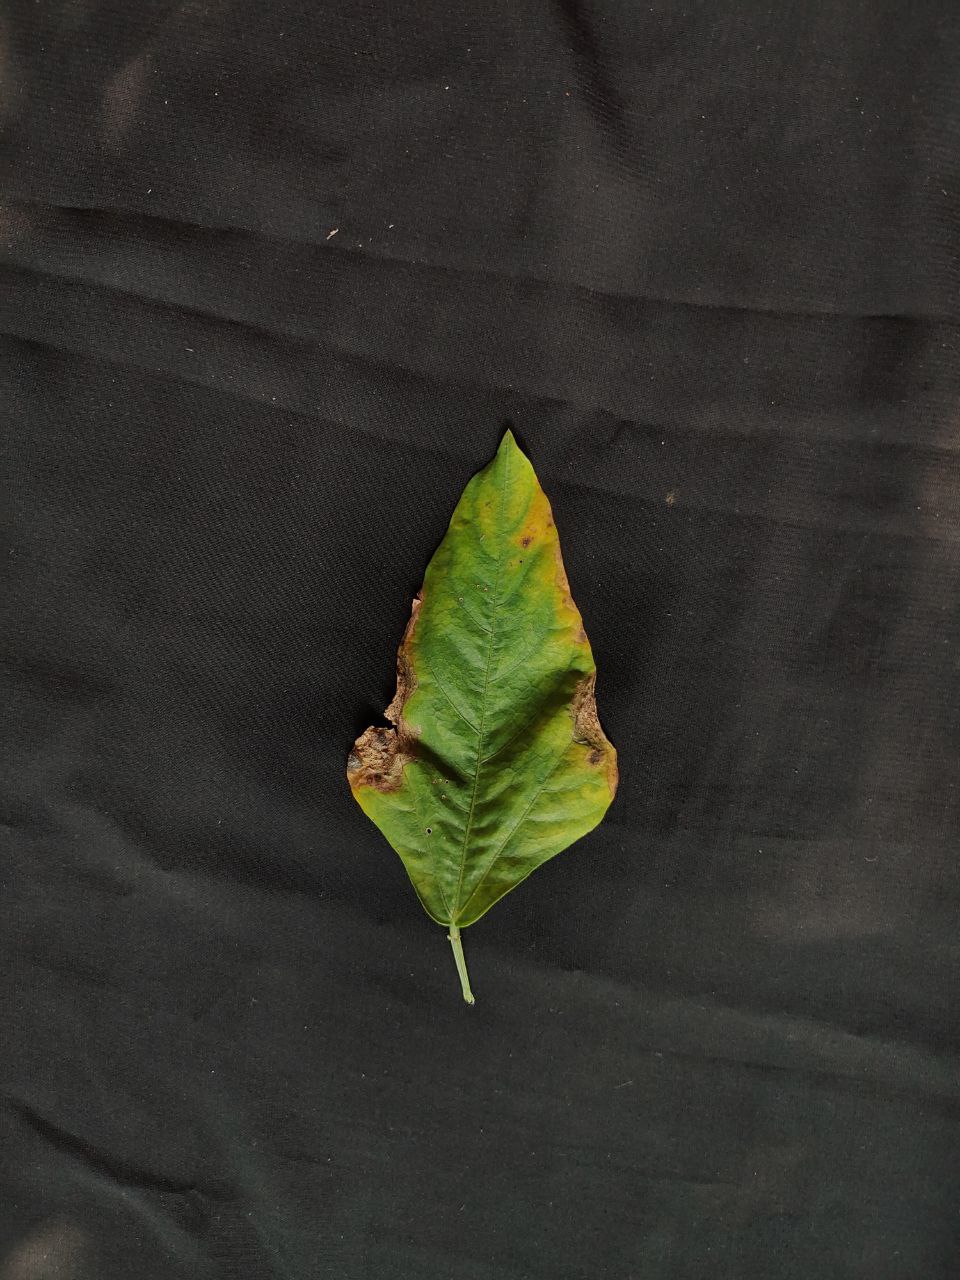
Crop: cowpea
Leaf condition: Bacterial wilt